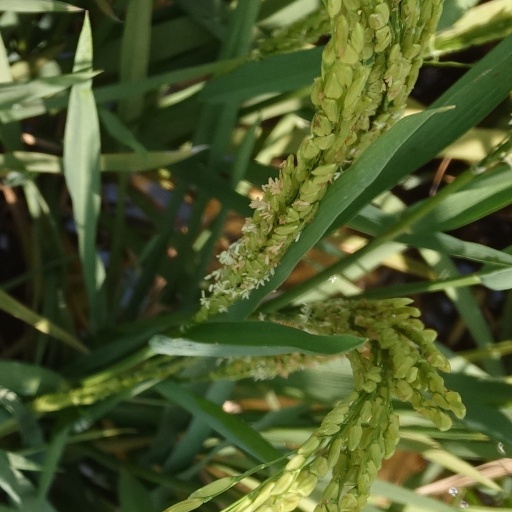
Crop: rice